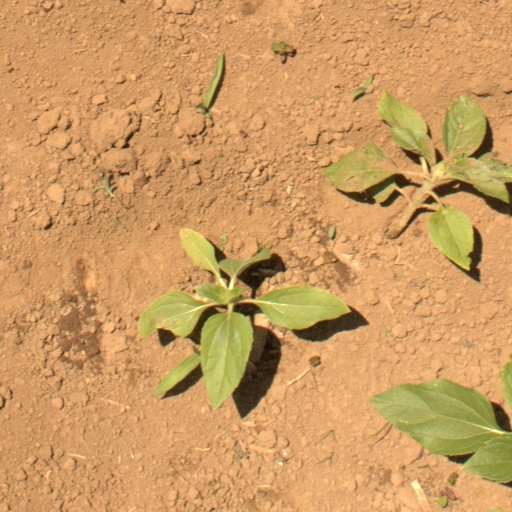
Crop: Jerusalem artichoke